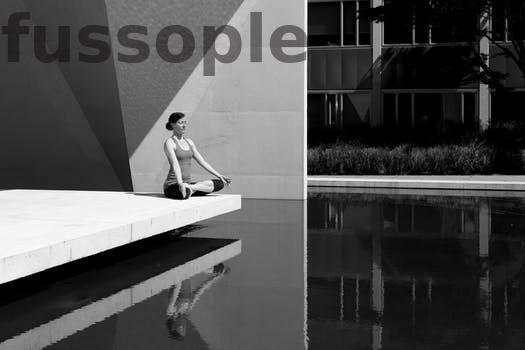
Label: Watermark